Miss World USA 1972

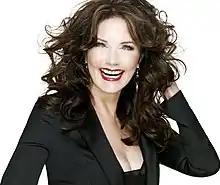
Miss World USA 1972, Lynda Carter

Miss World USA 1972 was the 11th edition of the Miss World USA pageant and it was held in Hampton, Virginia and was won by Lynda Jean Córdoba Carter of Arizona. She was crowned by outgoing titleholder, Karen Brucene Smith of Texas. Carter went on to represent the United States at the Miss World 1972 in London later that year. She finished in the Top 15 at Miss World.